Hormozgan province

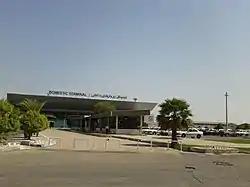
Bandar Abbas International Airport

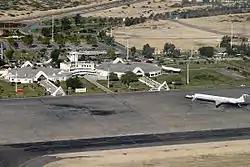
Kish International Airport

Hormozgan province is one of the 31 provinces of Iran. Its capital is the city of Bandar Abbas.